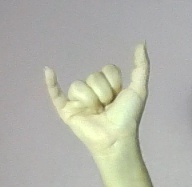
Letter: ya